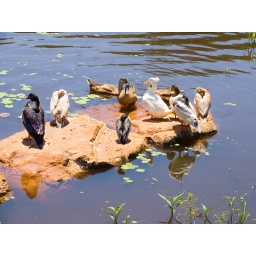
There was no water in sight and now the ducks are happy